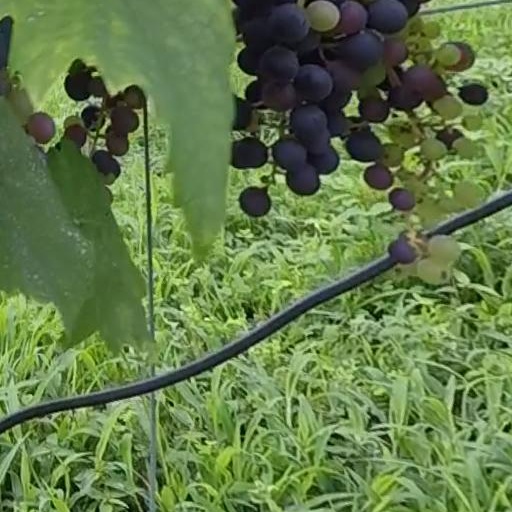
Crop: grape